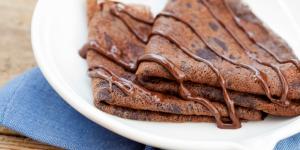
crepes de chocolate sin gluten